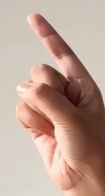
ASL sign: Z